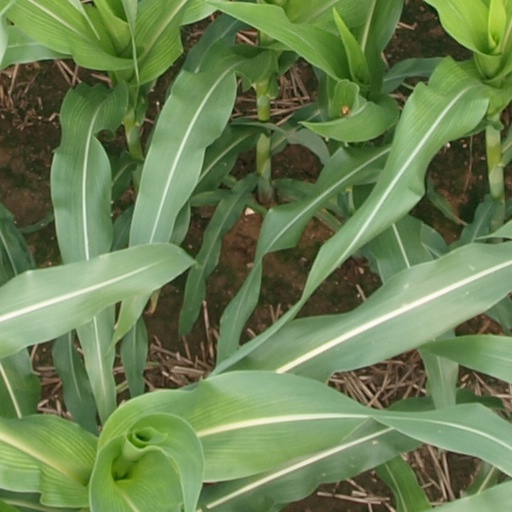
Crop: maize; corn